411th Flight Test Squadron

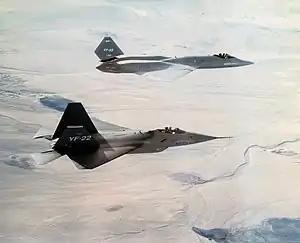
The YF-22 and YF-23 in formation during flight testing in the early 1990s

The squadron was first activated as the 6511th Test Squadron in March 1989 to conduct the Advanced Tactical Fighter program. It began flying the Northrop YF-23 on 27 August and the Lockheed YF-22 on 29 September 1990, flying both through December 1990, though the airplanes were assigned to the manufacturers rather than to USAF. The F-22 (and the Pratt & Whitney F119 engine) was declared the winner of the competition on 23 April 1991, and on 2 August 1991 both YF-22 prototypes were transferred to the Air Force.